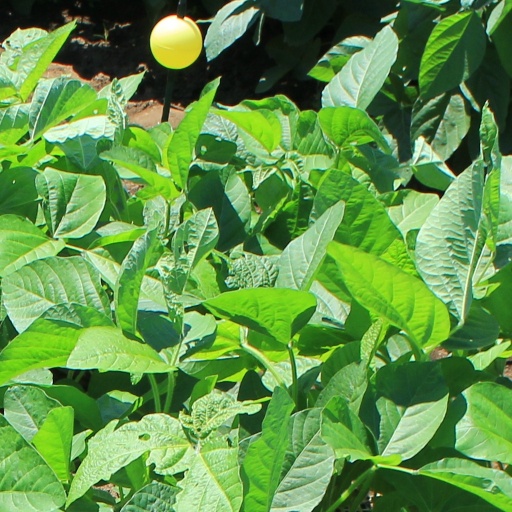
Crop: soybean